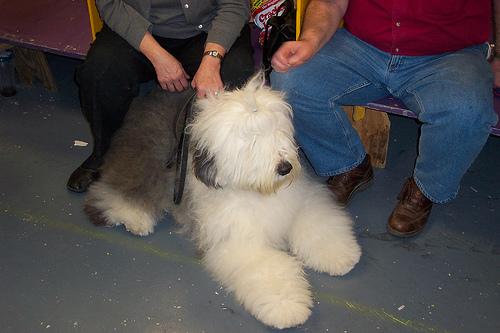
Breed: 257-n000108-Old_English_sheepdog